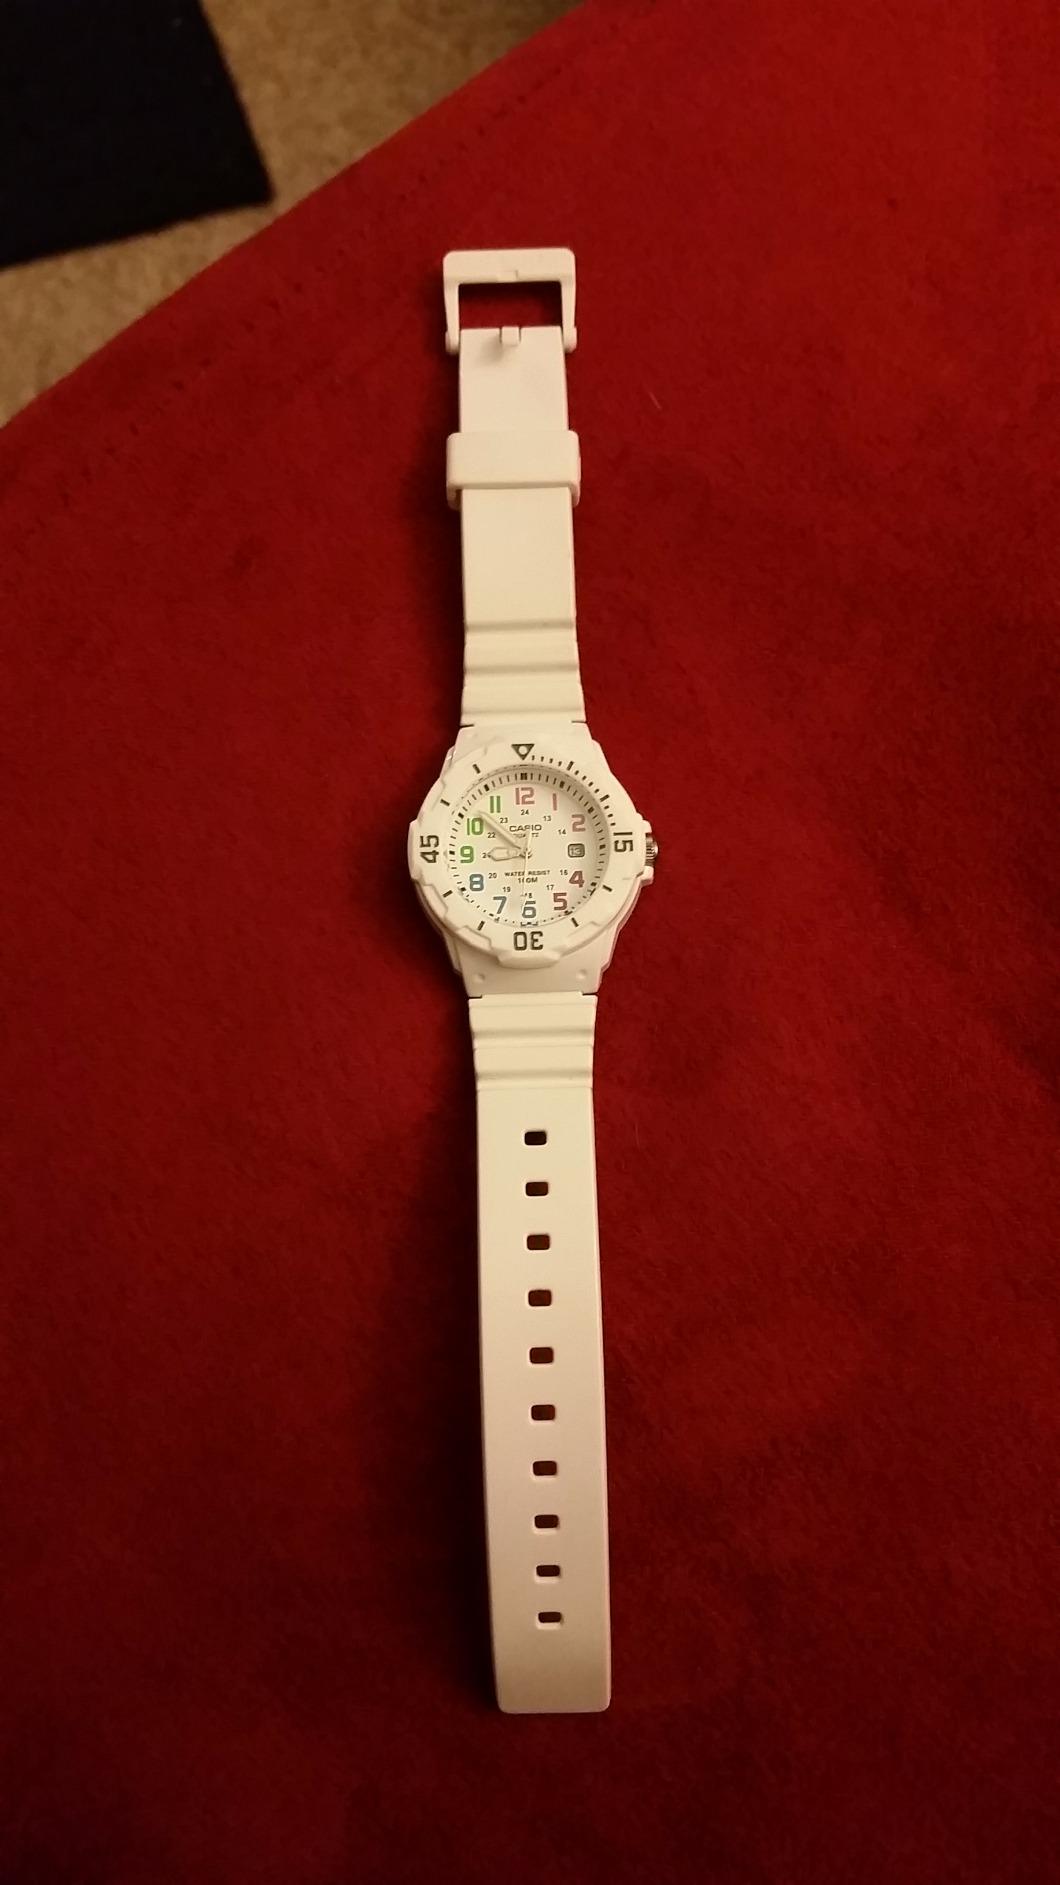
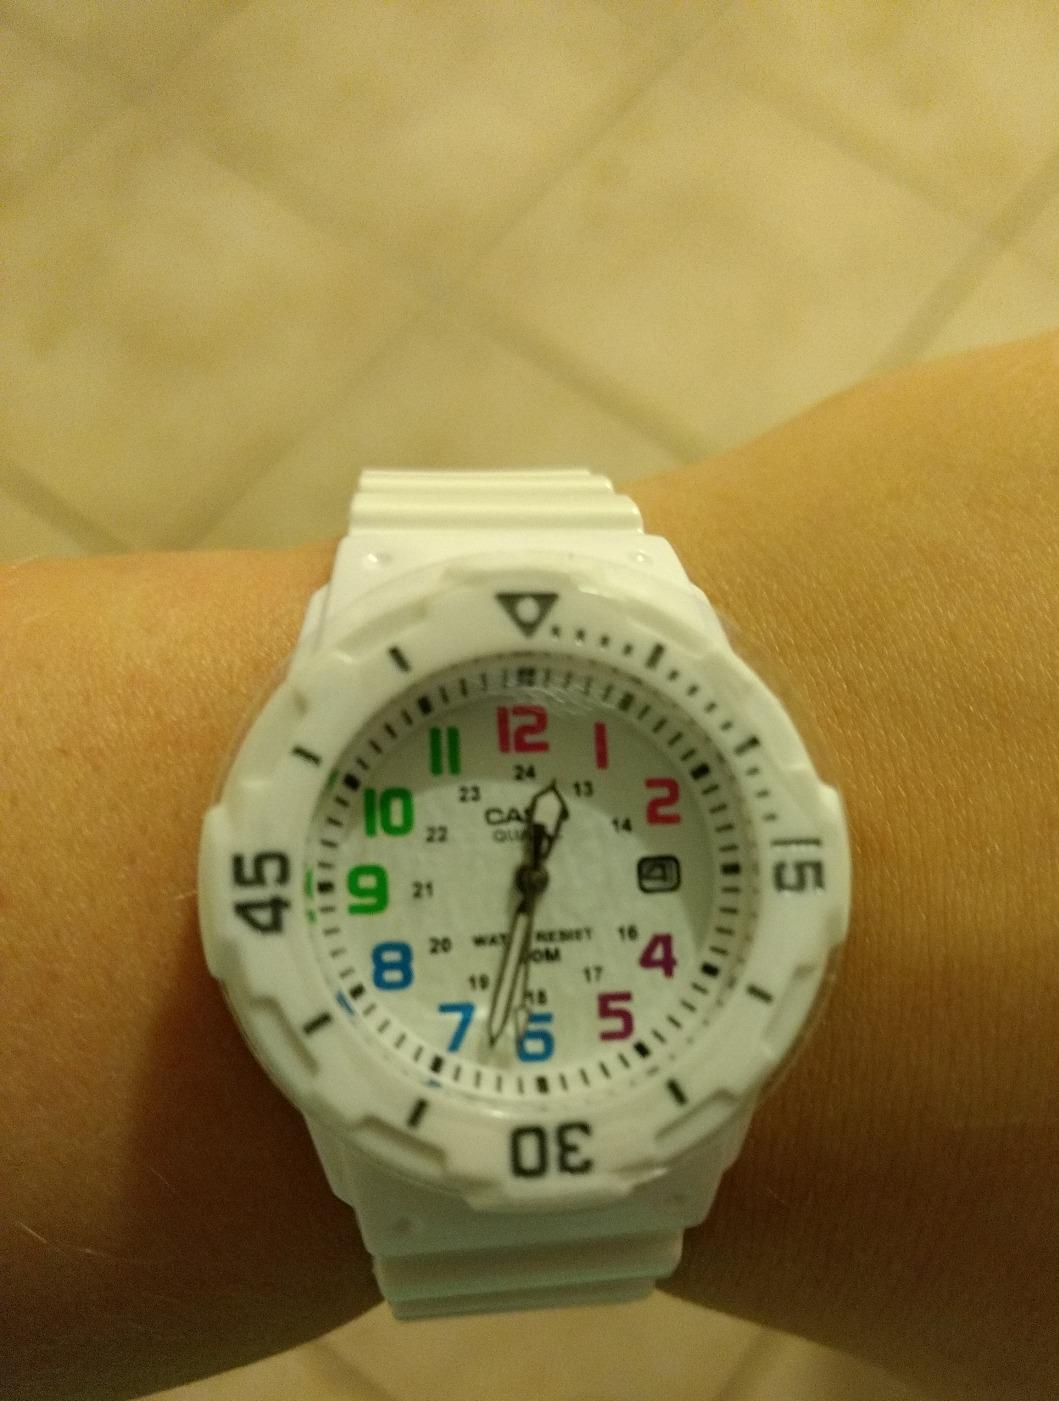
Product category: accessories_watch
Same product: yes